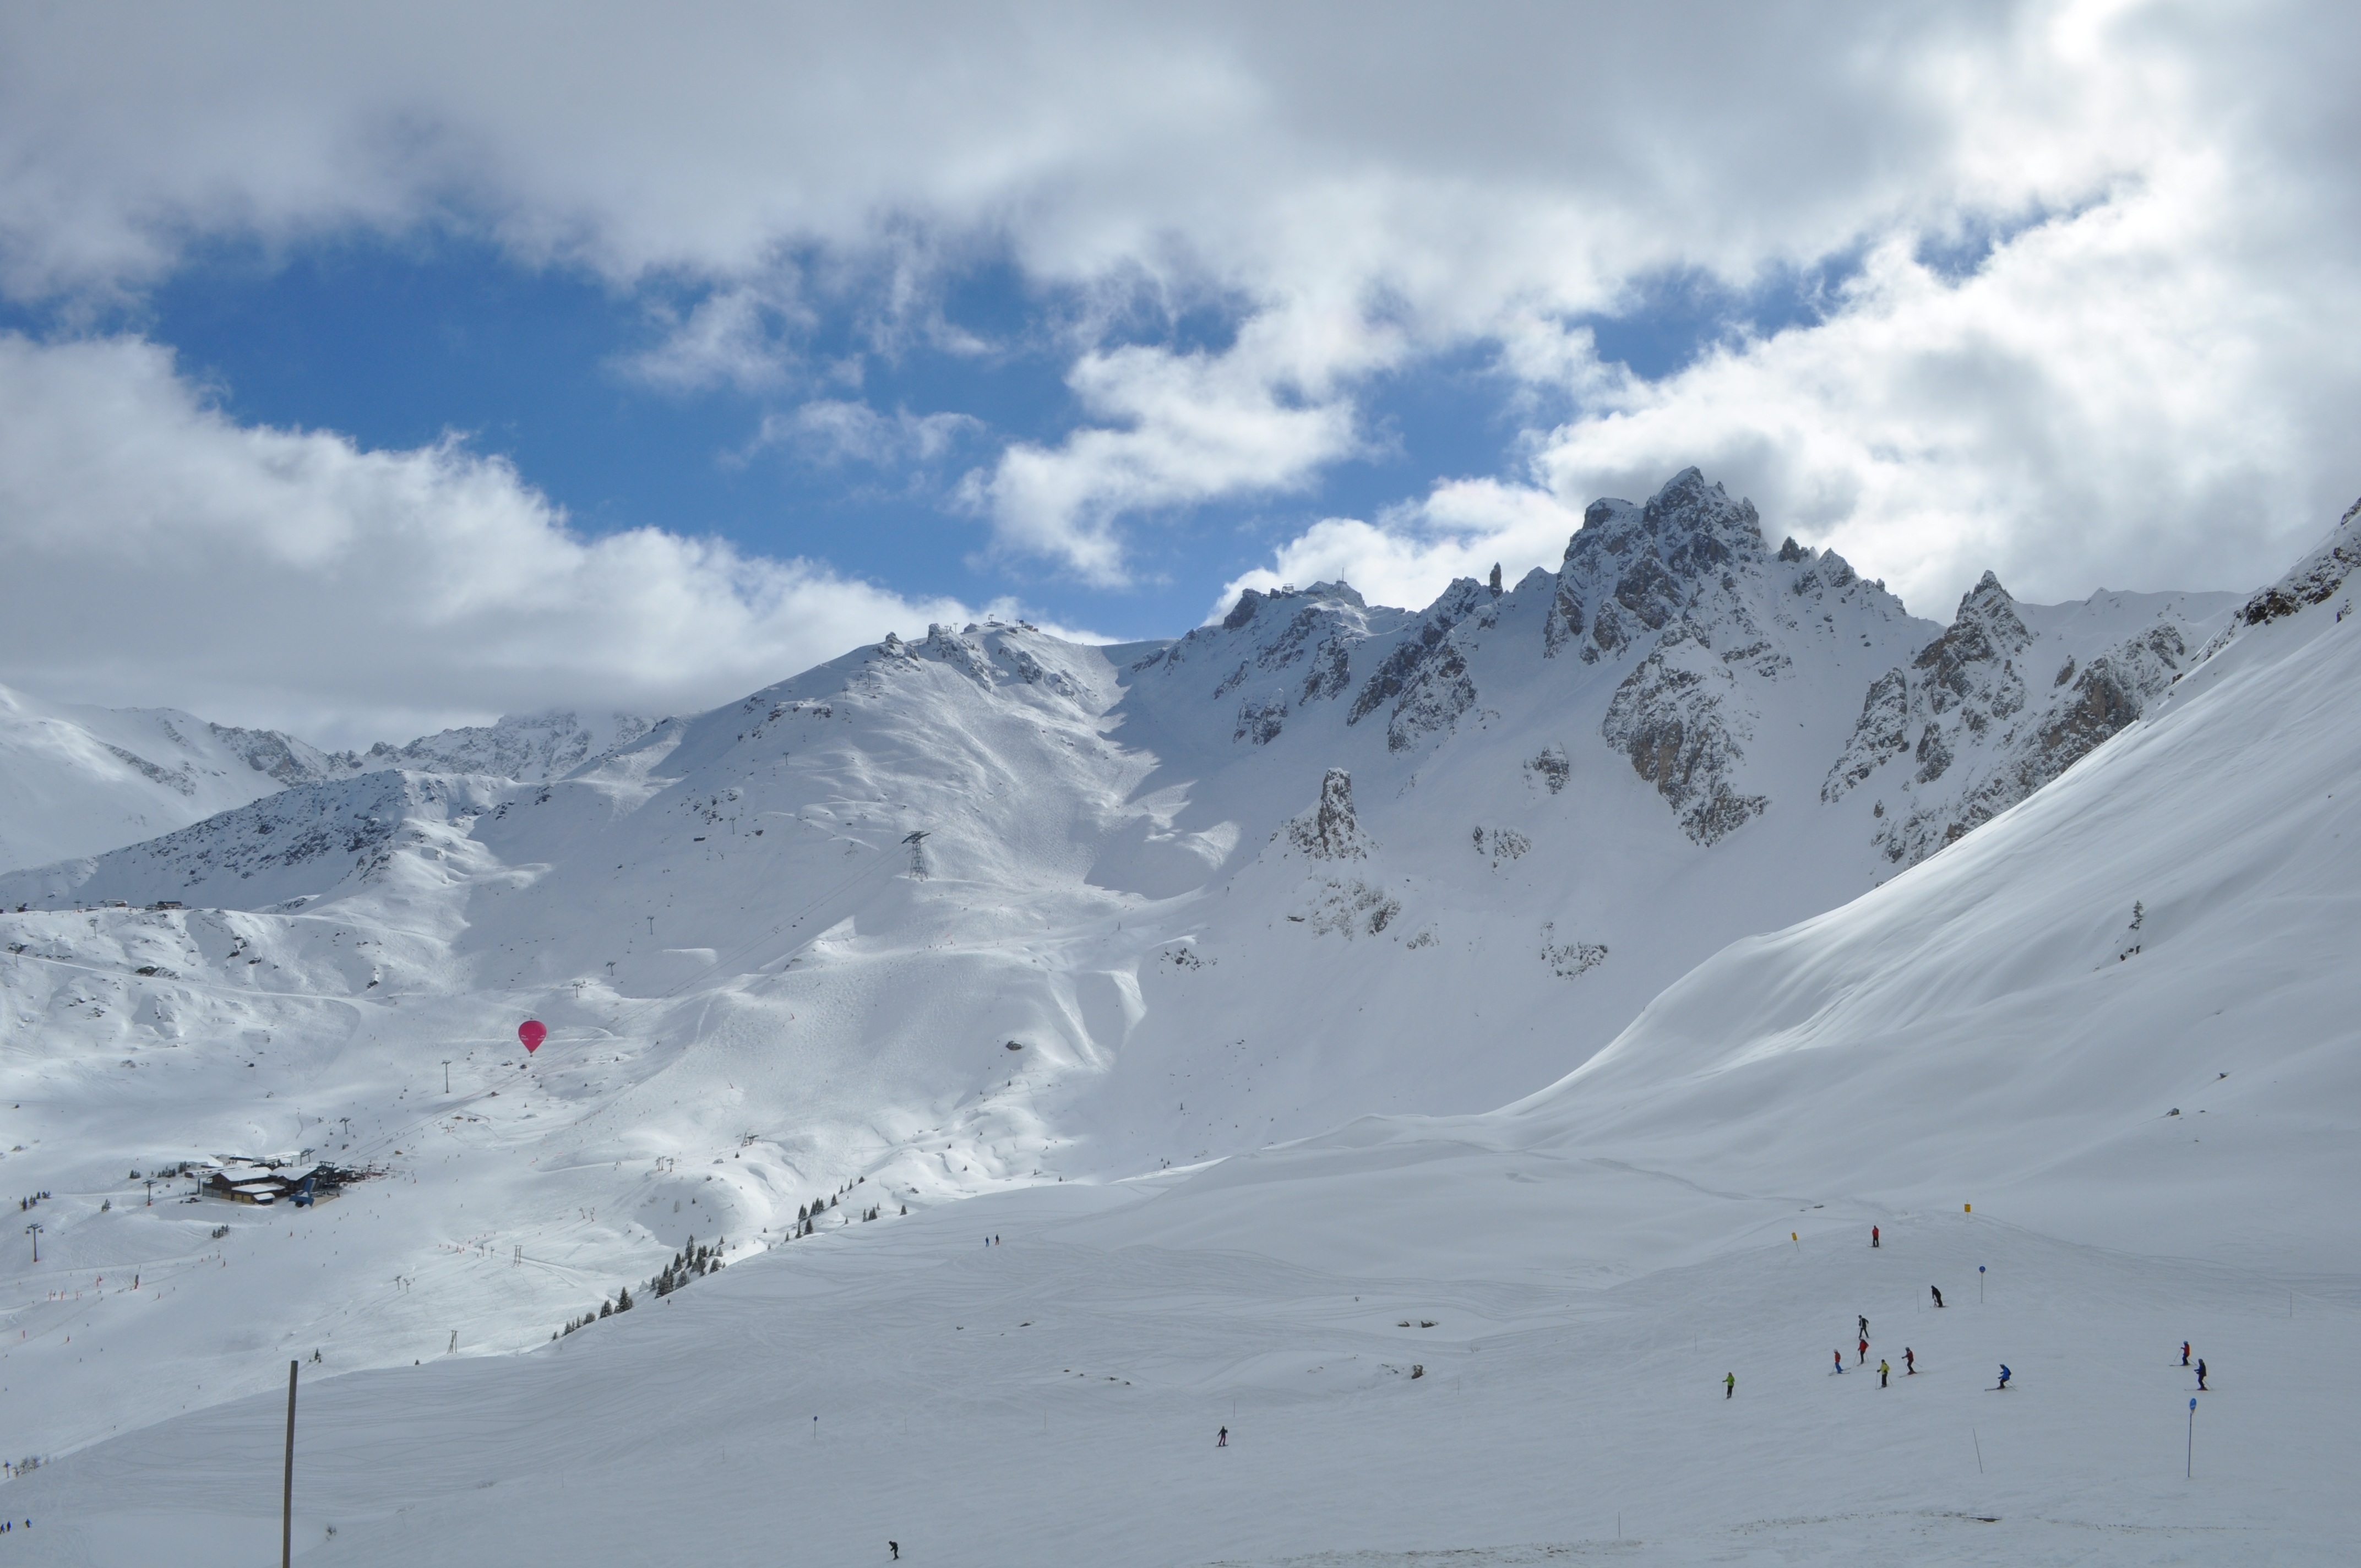
landscape, nature, mountain, snow, winter, white, mountain range, france, weather, snowy, skiing, ridge, summit, sports equipment, mountaineering, winter landscape, winter sport, chair lift, sports, resort, alps, ski, piste, high alps, ski touring, haute savoie, ski mountaineering, ski equipment, courchevel, les 3 vall es, alpine skiing, mountainous landforms, geological phenomenon